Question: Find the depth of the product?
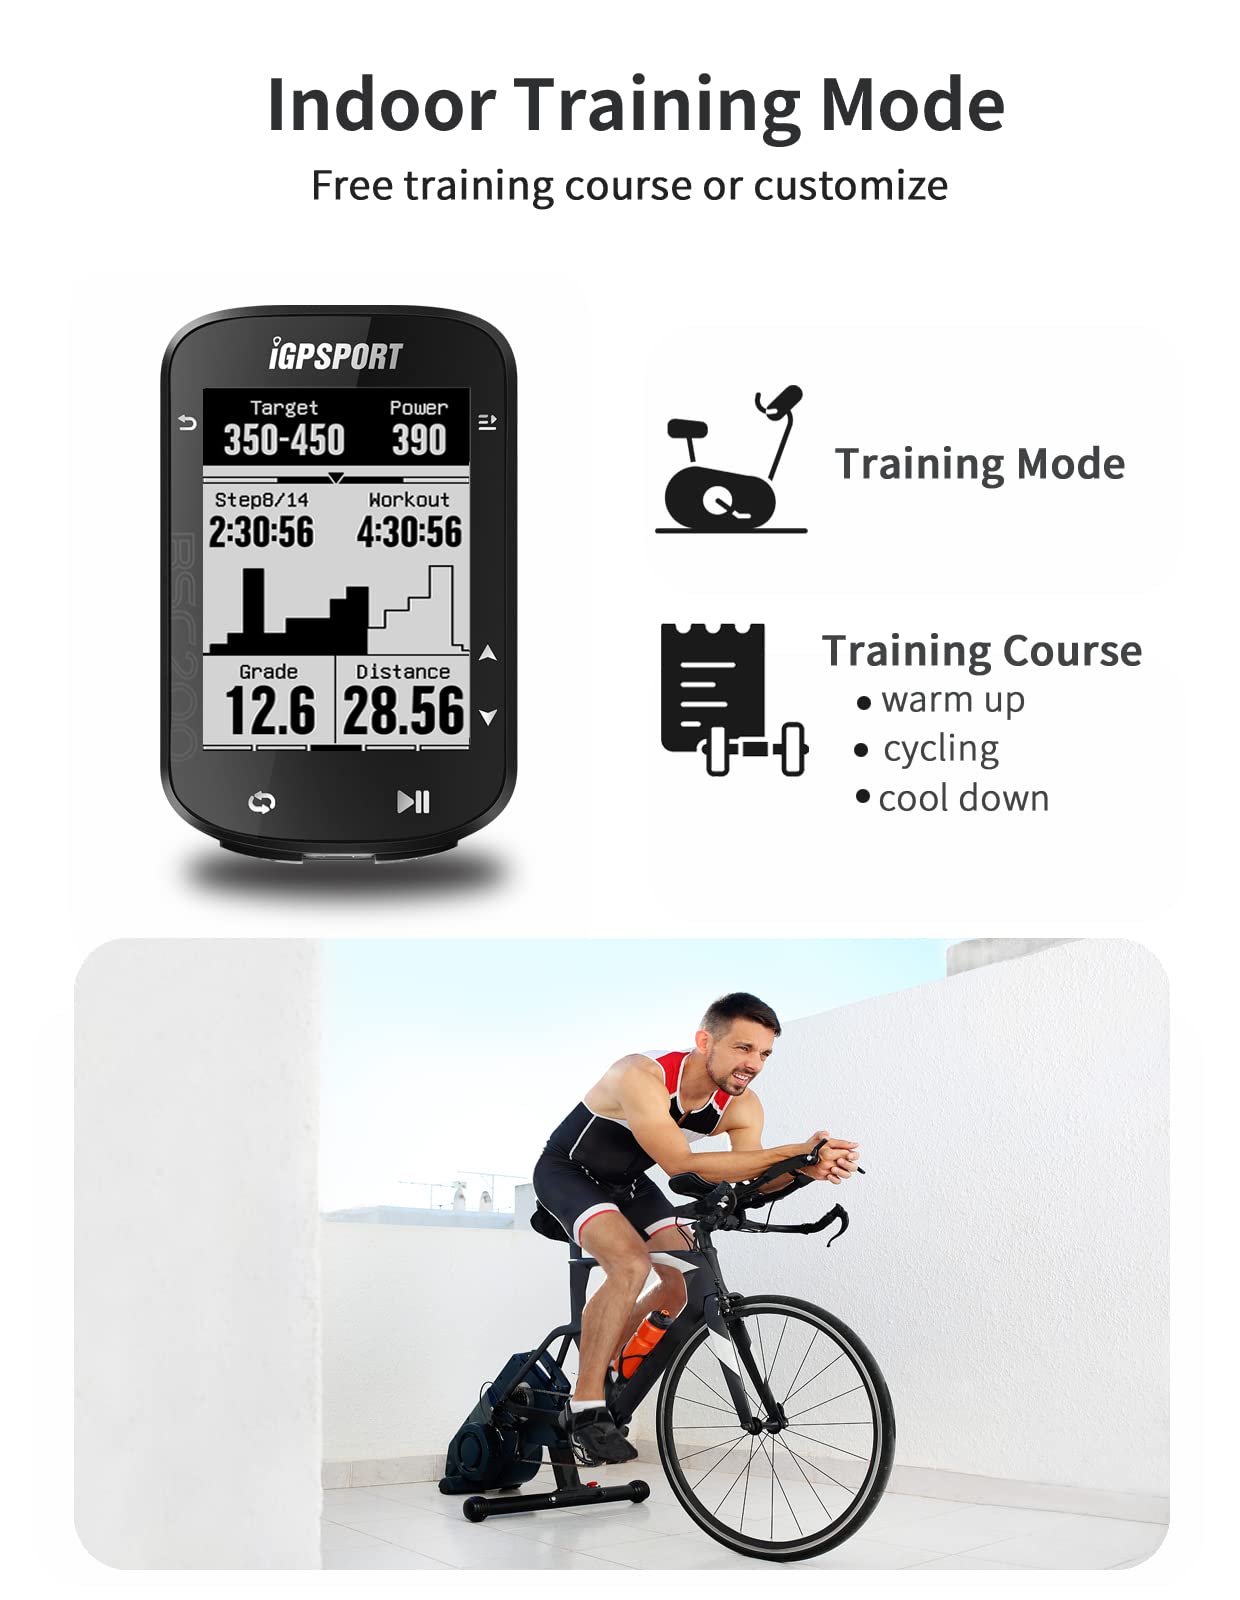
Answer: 4.0 inch